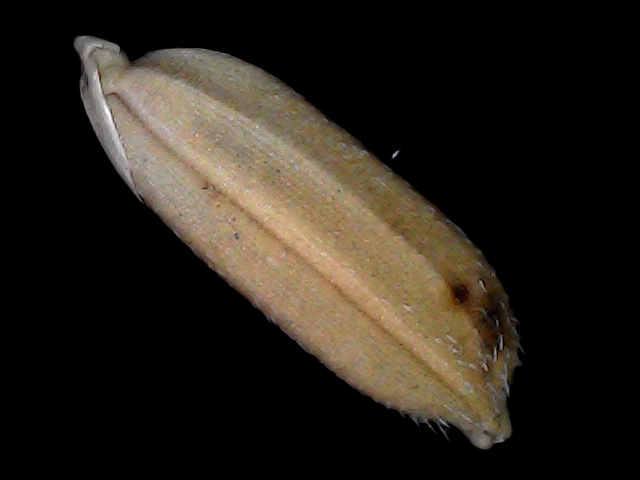
Rice variety: Br22